Eric Amarillo

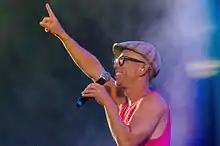
Amarillo at RixFM Festival 2011 in Växjö.

Erik Sundborg better known by his stage name Eric Amarillo born in Kullavik south of Gothenburg, Sweden in 1971, is a musician, songwriter, music producer and DJ.